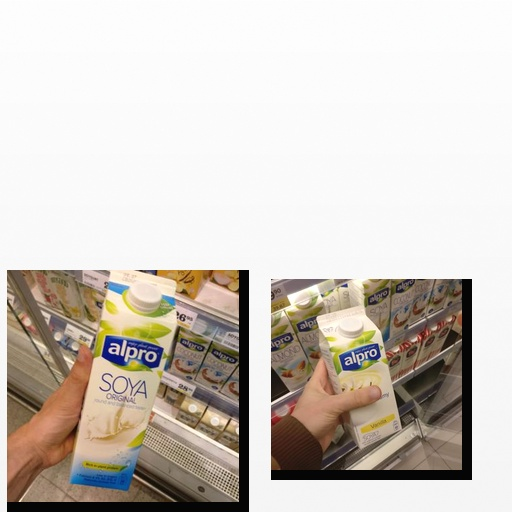
Food items: soyghurt, soy_milk